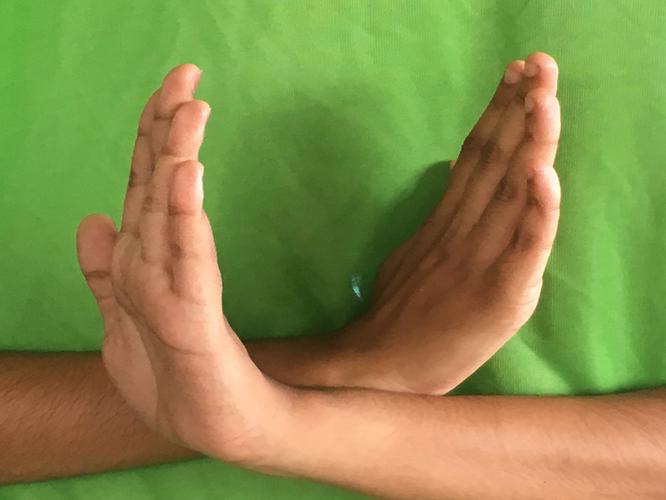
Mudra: Swastikam
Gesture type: double_hand